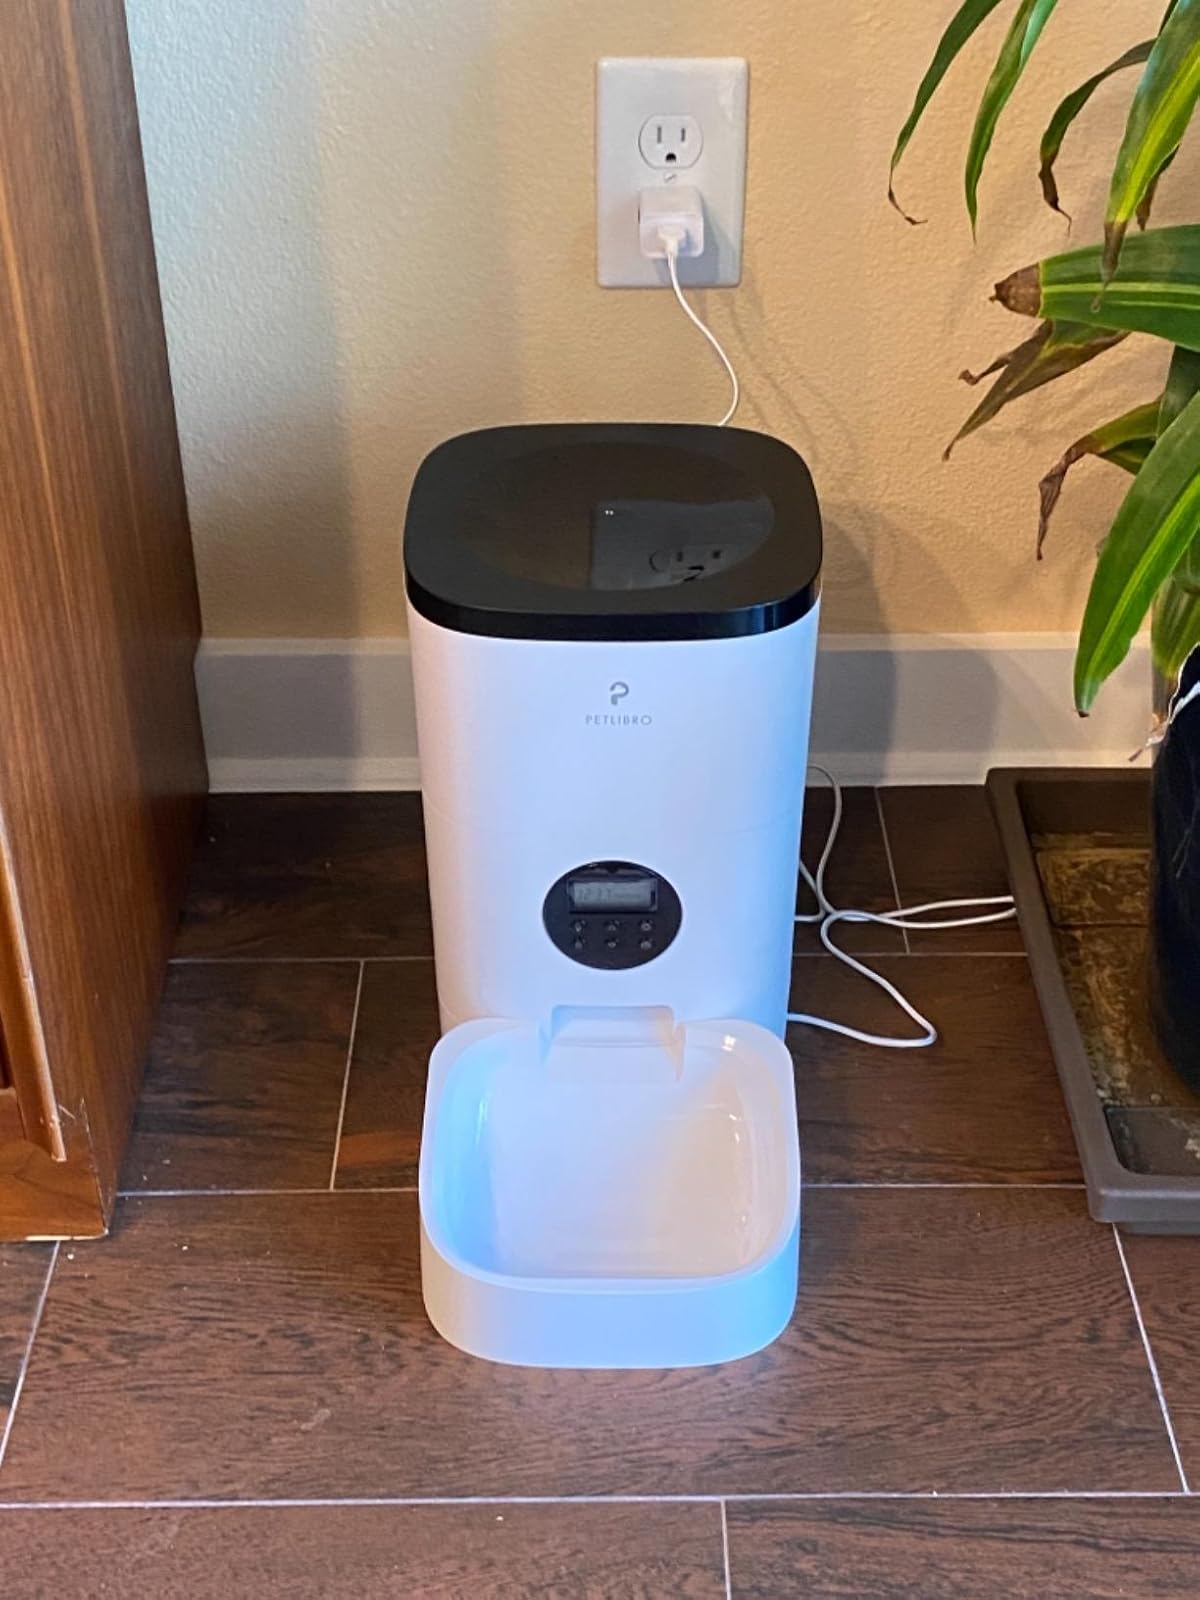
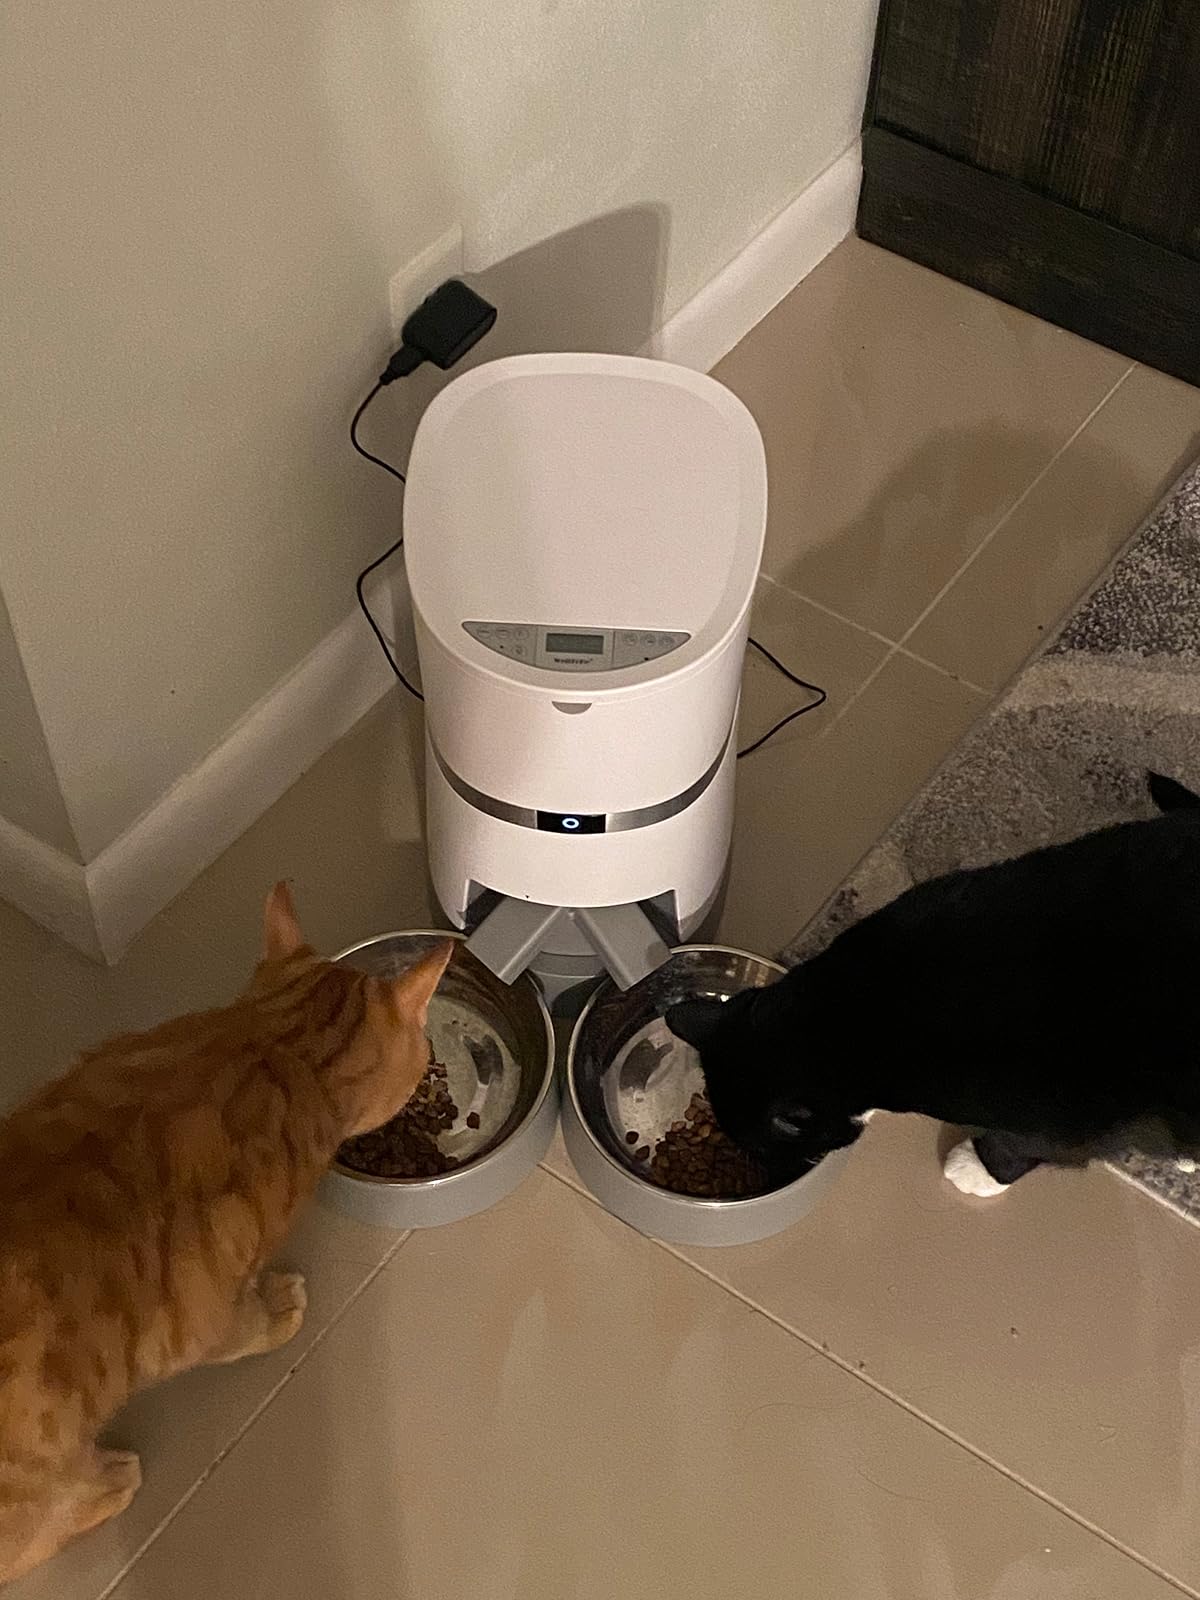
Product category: items_feeder
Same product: no